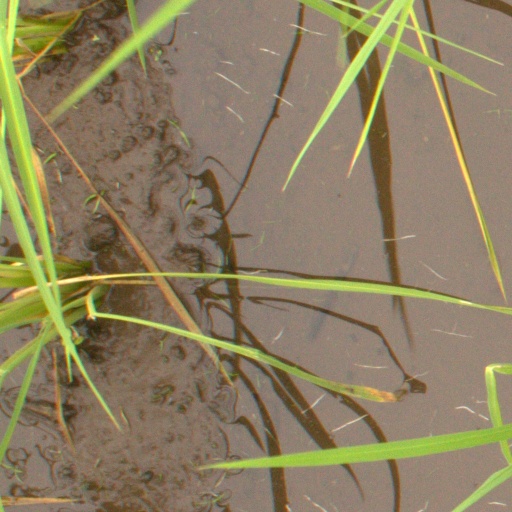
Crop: rice